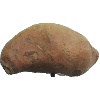
Label: Potato Sweet 1